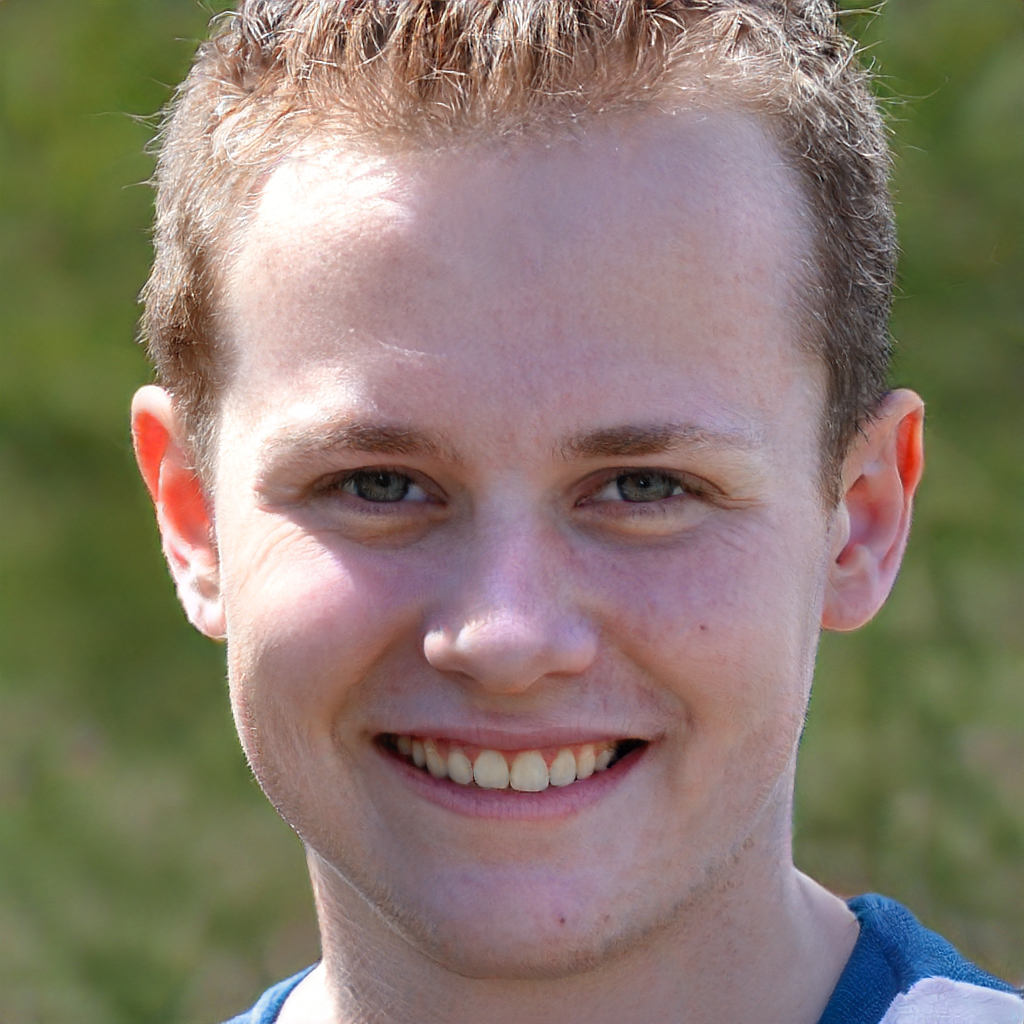
Gender: Male